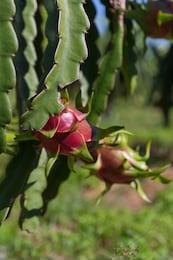
Label: Dragonfruit